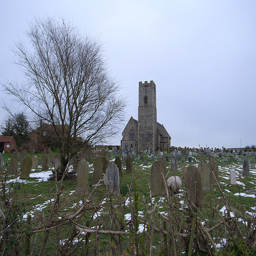
A cemetery near a church and a house.
An old cemetery next to a old church.
The old graveyard is covered with spots of snow.
A snow covered grave yard in front of an old church.
The church has many headstones and barren trees in front of it.